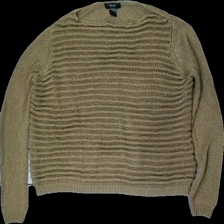
View: front
Type: Sweater
Category: Ladies
Brand: Not in the list
Brand text on label: sara kelly
Colors: Brown
Material: 84% Acryl 16% Nylon
Pattern: Metallic
Cut: Regular
Season: All
Trend: Denim
Price range: <50
Recommended usage: Export
Description: brown metallic textured sweater
Comment: pulled threads